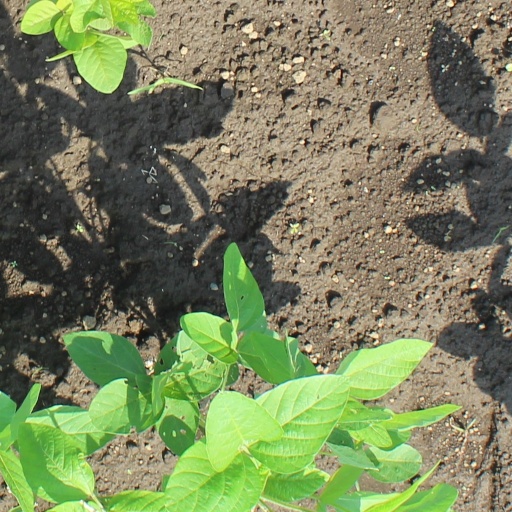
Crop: soybean